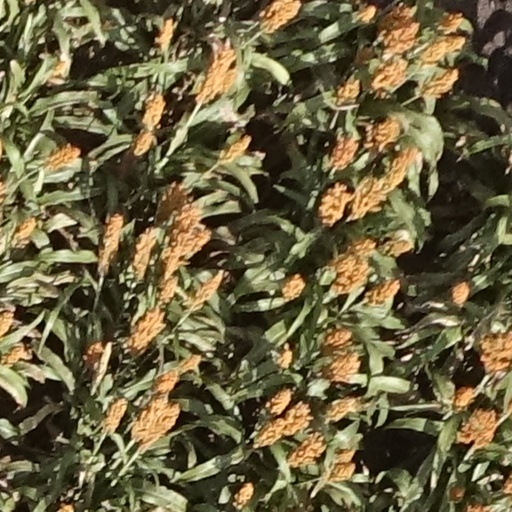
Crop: sorghum